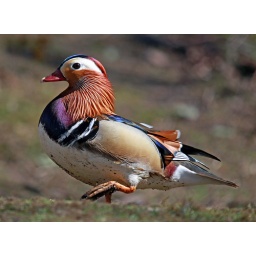
Happy Mandarin strolling around the base of a bird feeder, his mrs was a bit shy and flew away.